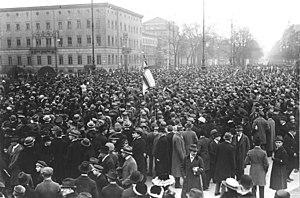
Le pacifisme naît en Allemagne au XIXᵉ siècle à une époque où la guerre commence à être condamnée moralement. Influencé par des idées religieuses venant des États-Unis, il ne parvient à s'implanter qu'à la fin du siècle avec la diffusion de l'œuvre d'Hodgson Pratt et naît véritablement en 1892 avec la création de la Deutsche Friedensgesellschaft par les deux futurs prix Nobel de la paix Bertha von Suttner et Alfred Hermann Fried. Le mouvement a toutefois beaucoup de difficultés à s'imposer dans la société allemande en raison de la militarisation de celle-ci et de son profond désintérêt vis-à-vis des idées pacifistes mais aussi du fait de la confusion régnant au sein du mouvement pacifiste qui ne parvient pas à se fonder comme un mouvement unitaire.